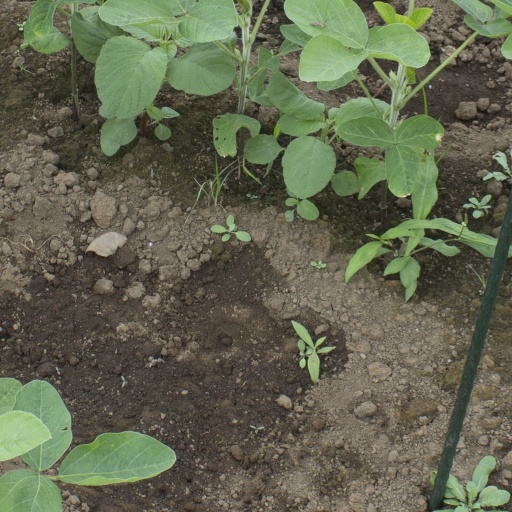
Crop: soybean